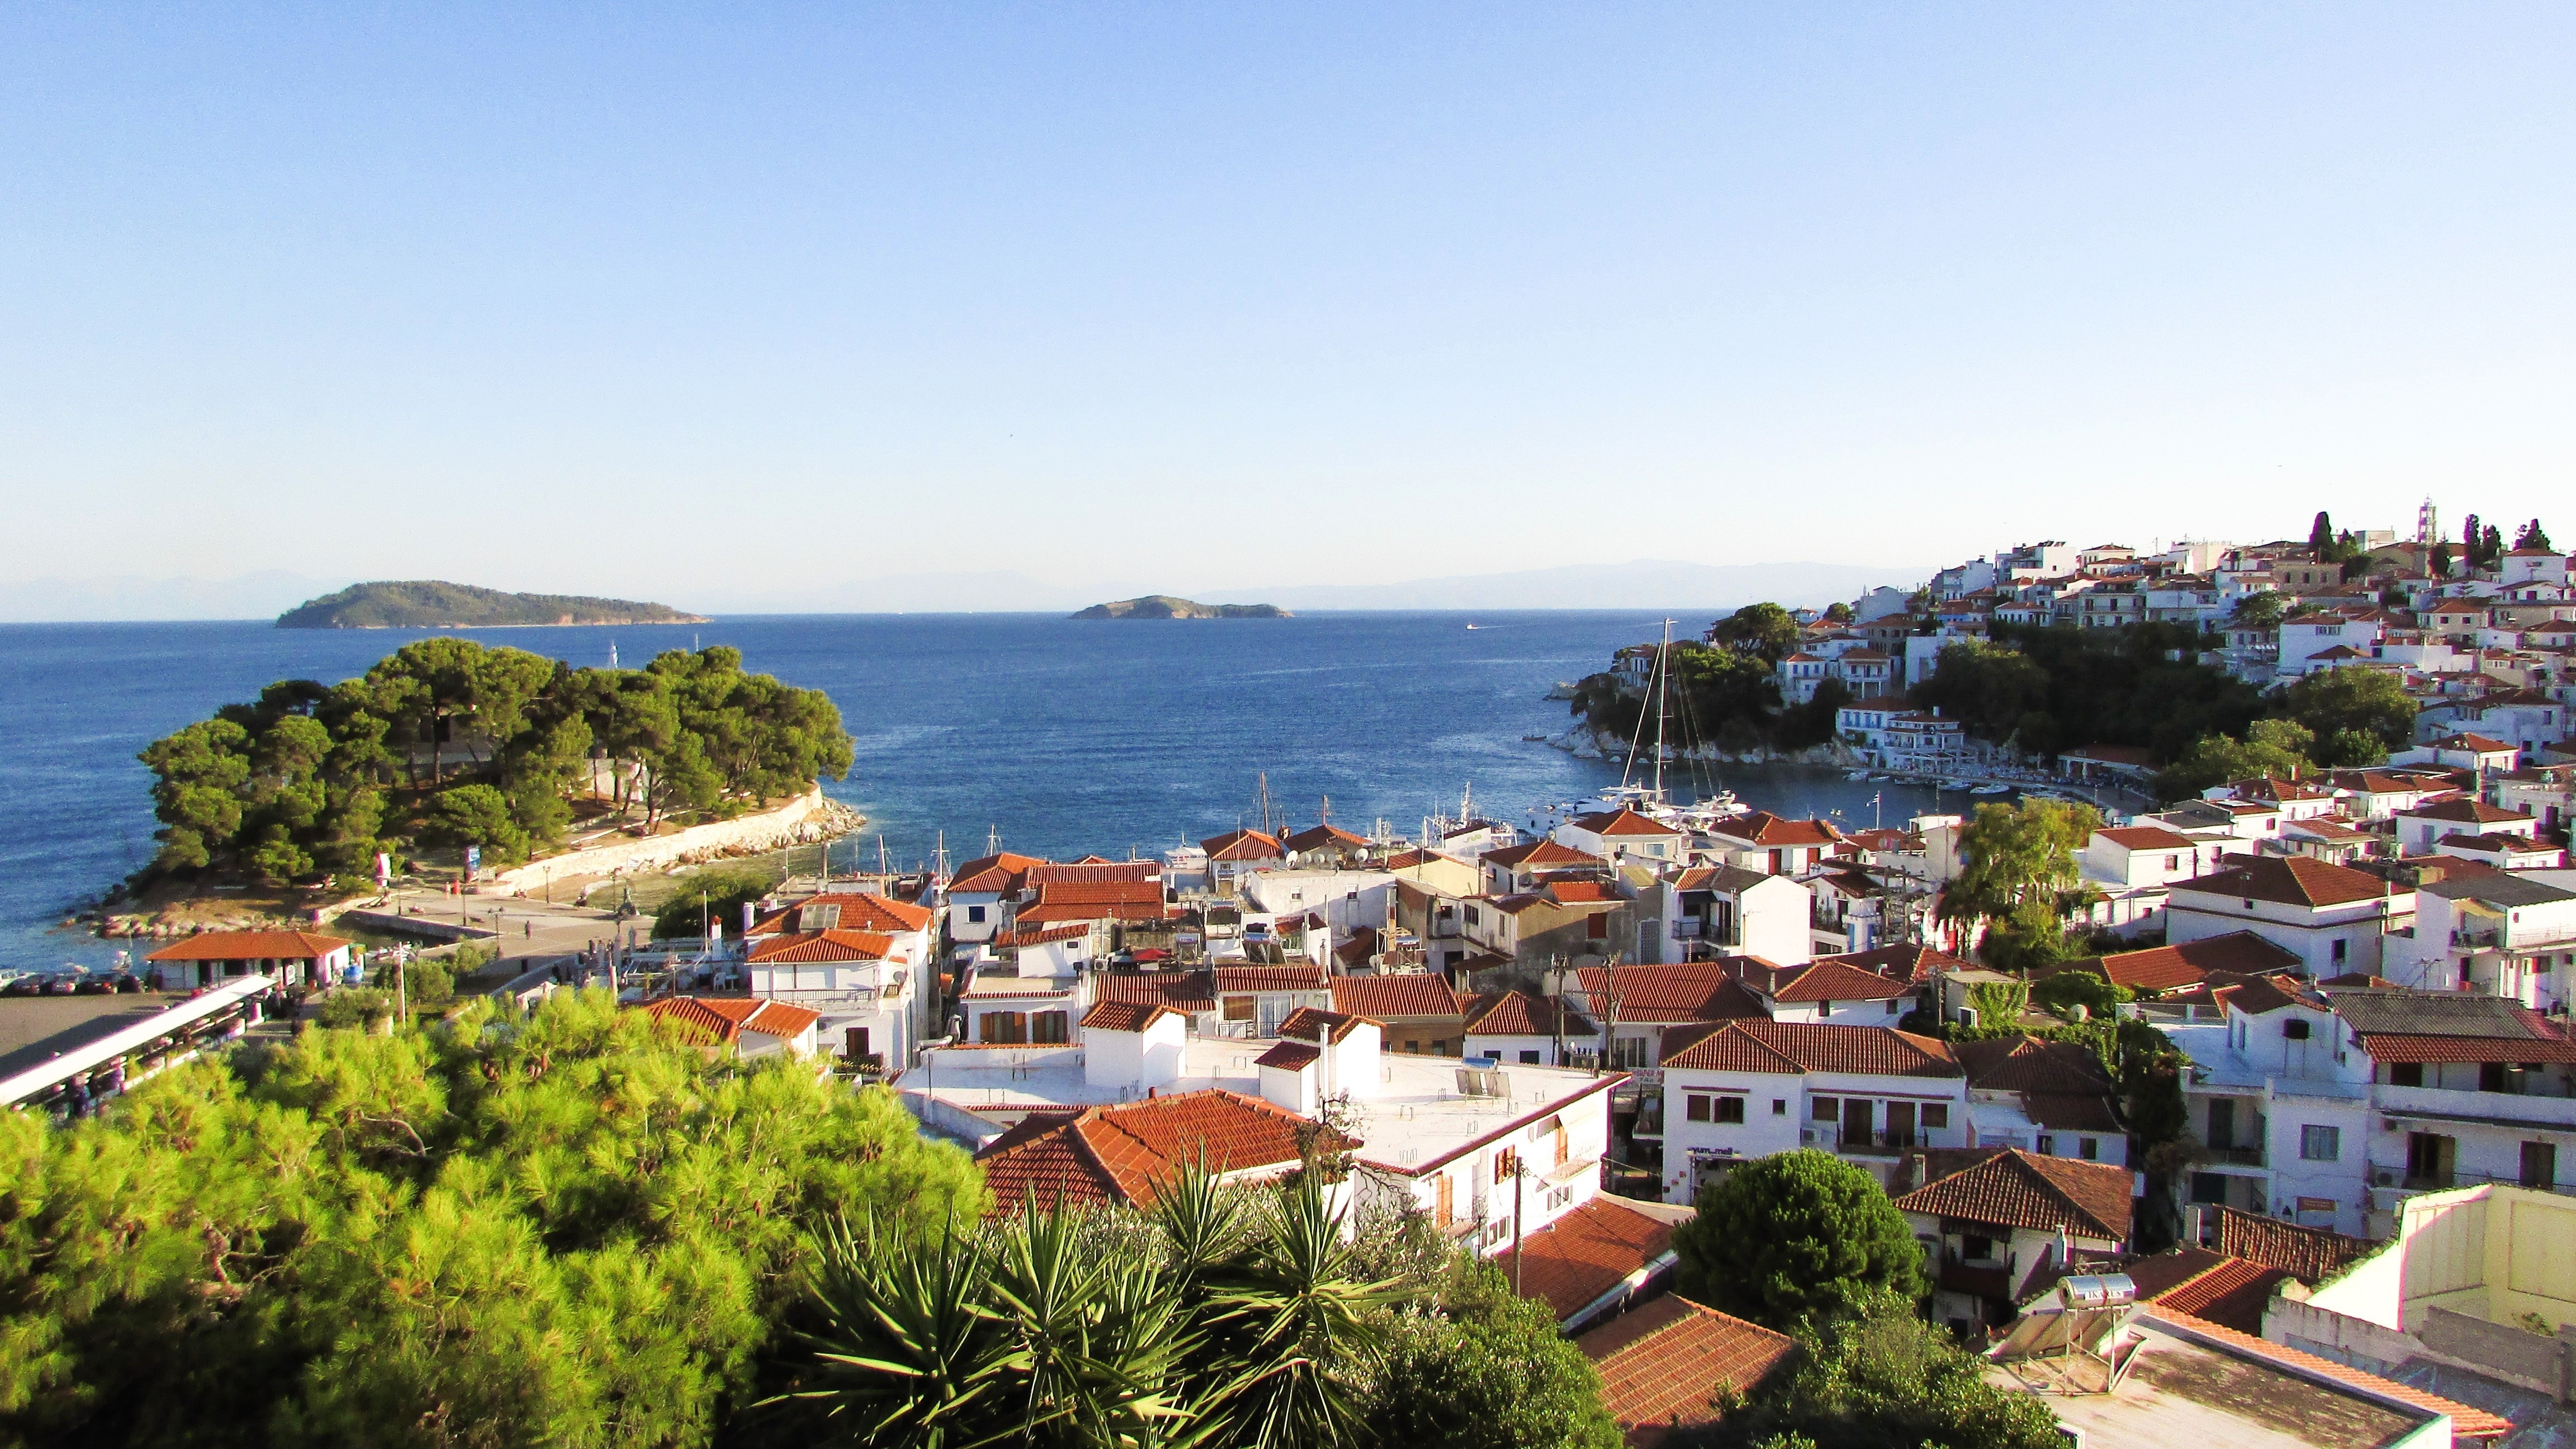
sea, coast, town, panorama, summer, vacation, travel, village, europe, greek, mediterranean, bay, island, property, tourism, resort, greece, skiathos, aegean, chora, touristic, sporades, residential area